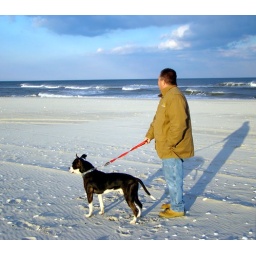
A man walking with his dog on the Seaside beach,only in the winter could you do that.